List of members of the Landtag of Liechtenstein (2025–2029)

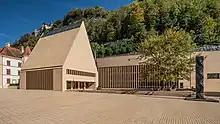
Landtag building of Liechtenstein

The 2025 Liechtenstein general election was held on 9 February 2025 to elect the 25 members of the Landtag. It is the 49th legislative term, and is expected to end in 2029.